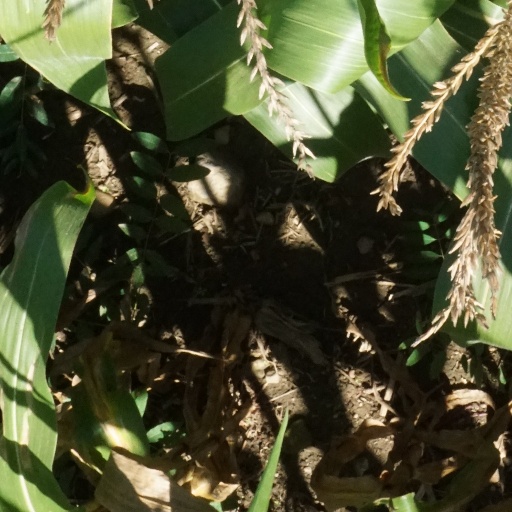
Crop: maize; corn